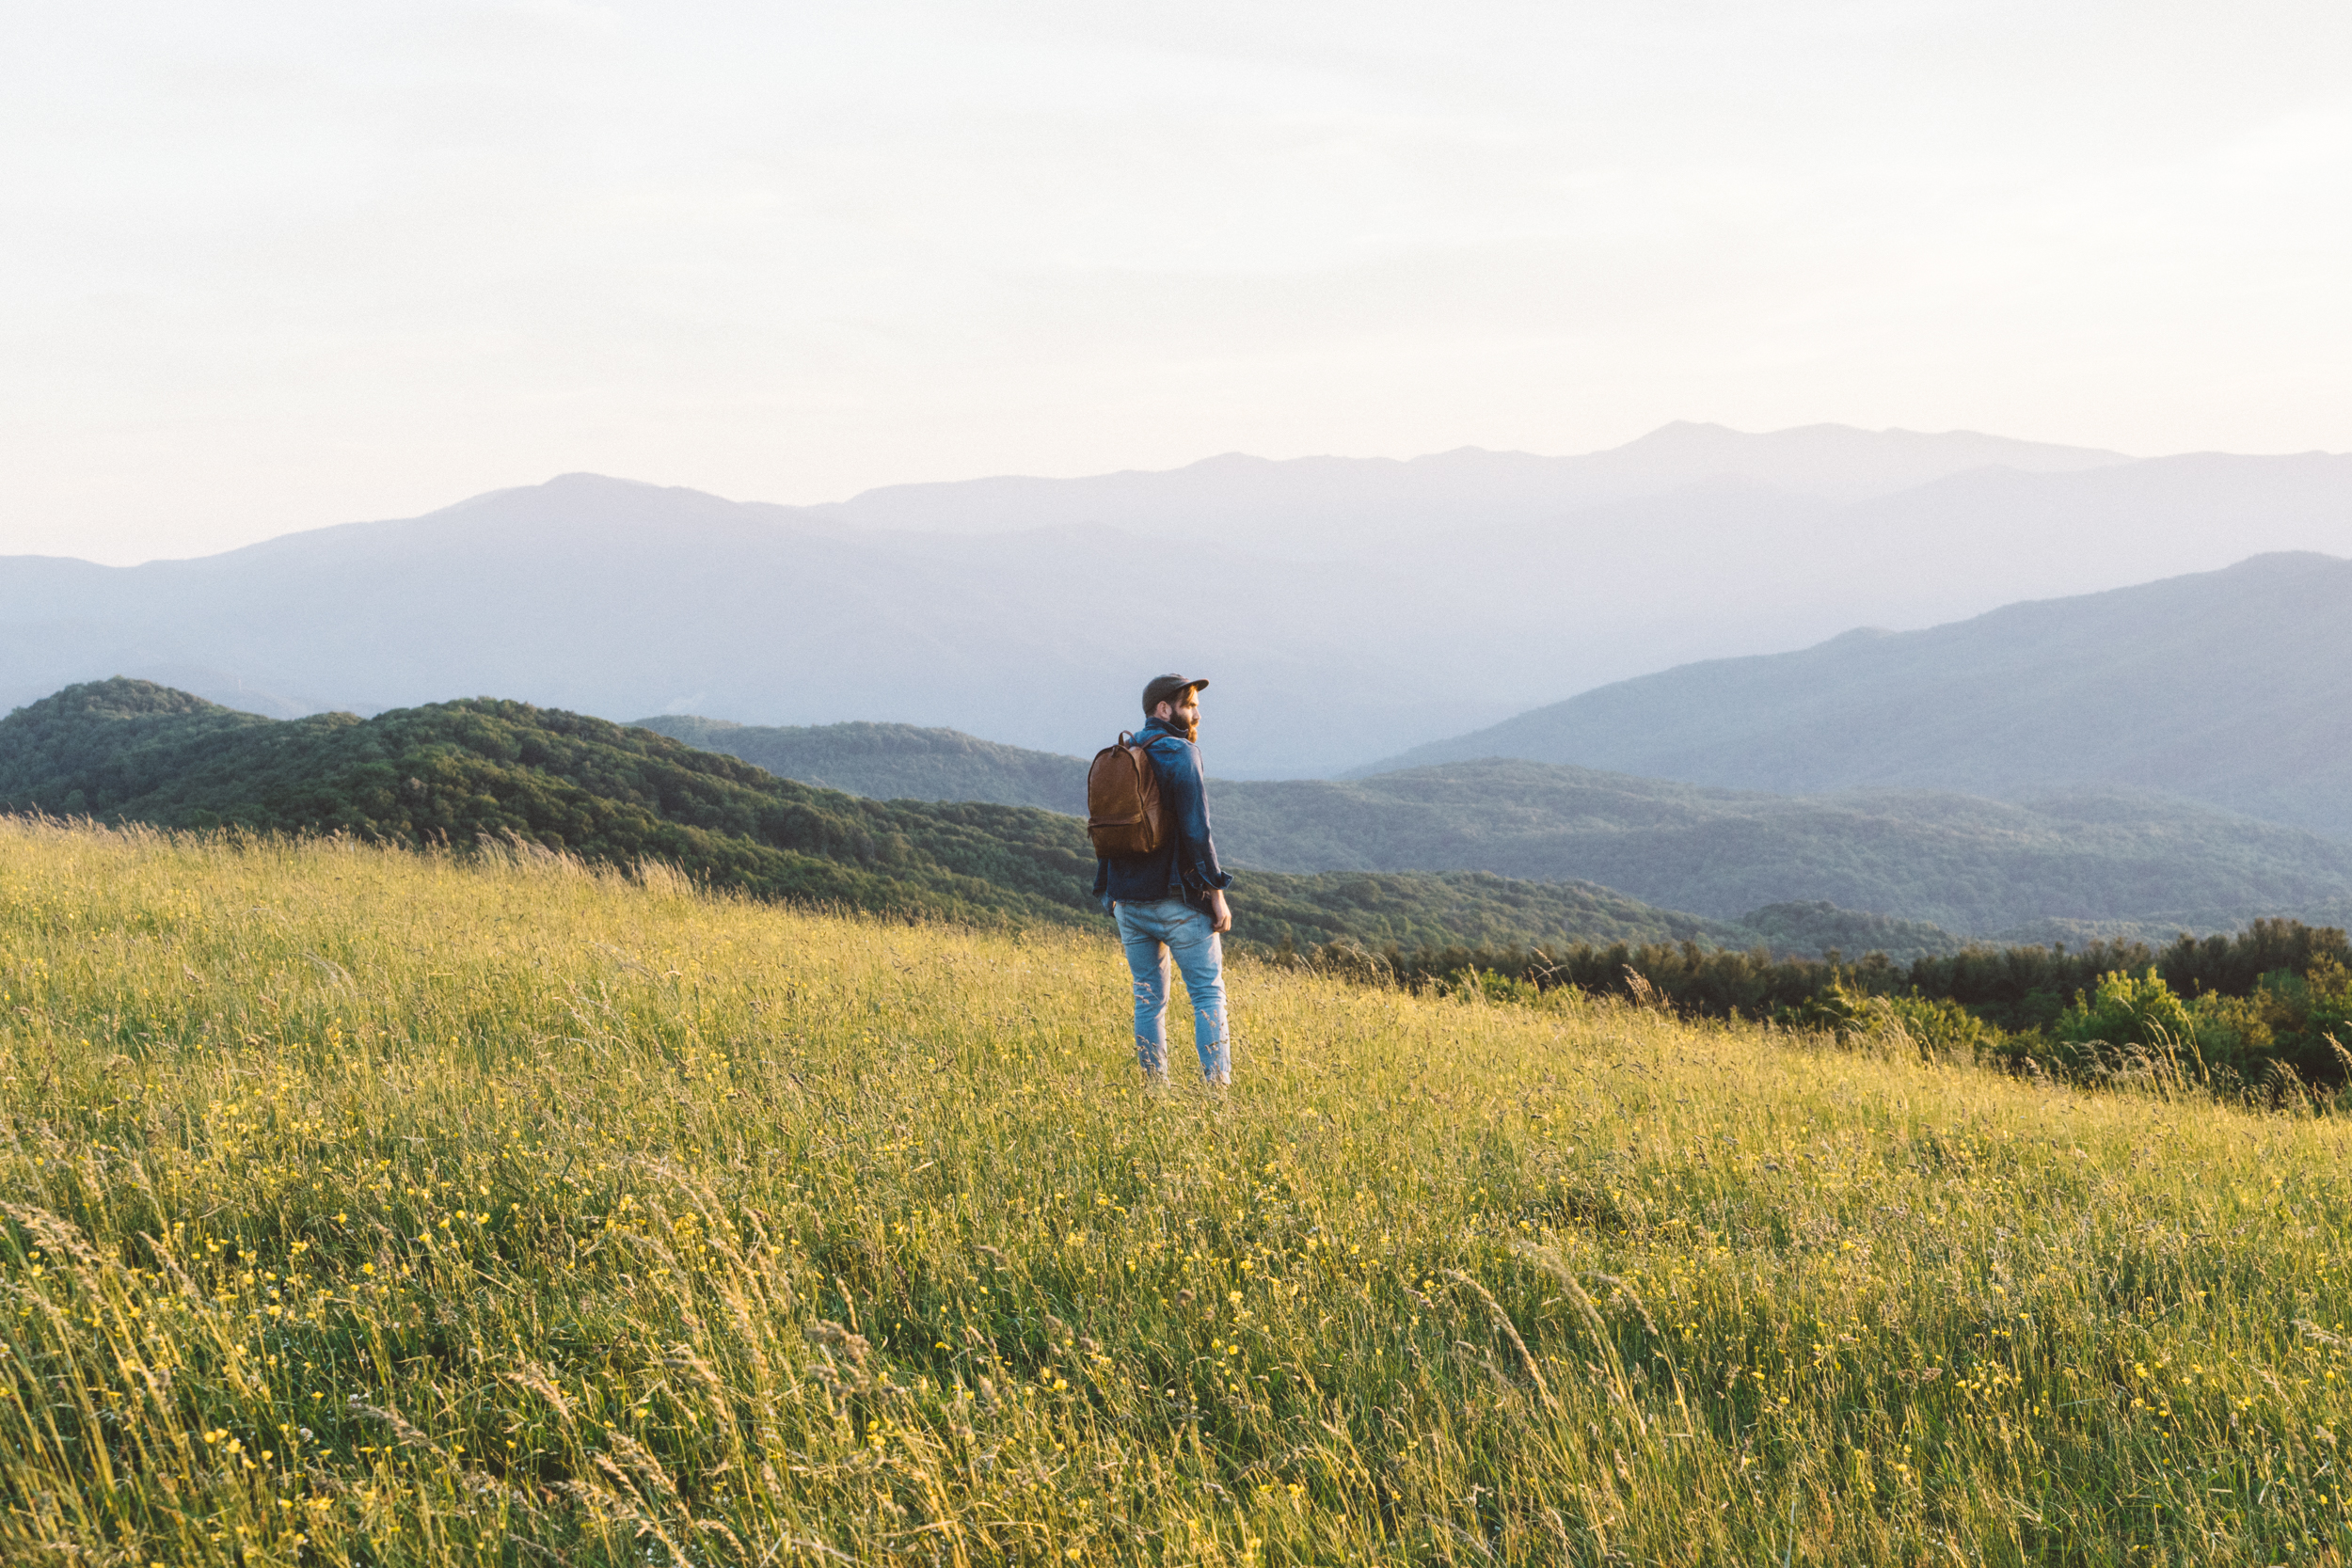
man, landscape, nature, grass, wilderness, walking, person, mountain, sky, hiking, meadow, prairie, hill, adventure, mountain range, solo, ridge, plain, trees, sports, mountains, grassland, plateau, fell, ecosystem, steppe, natural environment, geographical feature, mountainous landforms